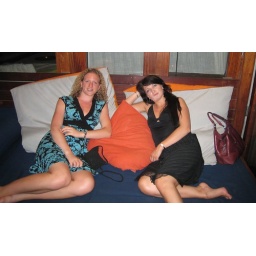
Barcelona - Aug 07 229 Lucy and Margarita - in bar with beds